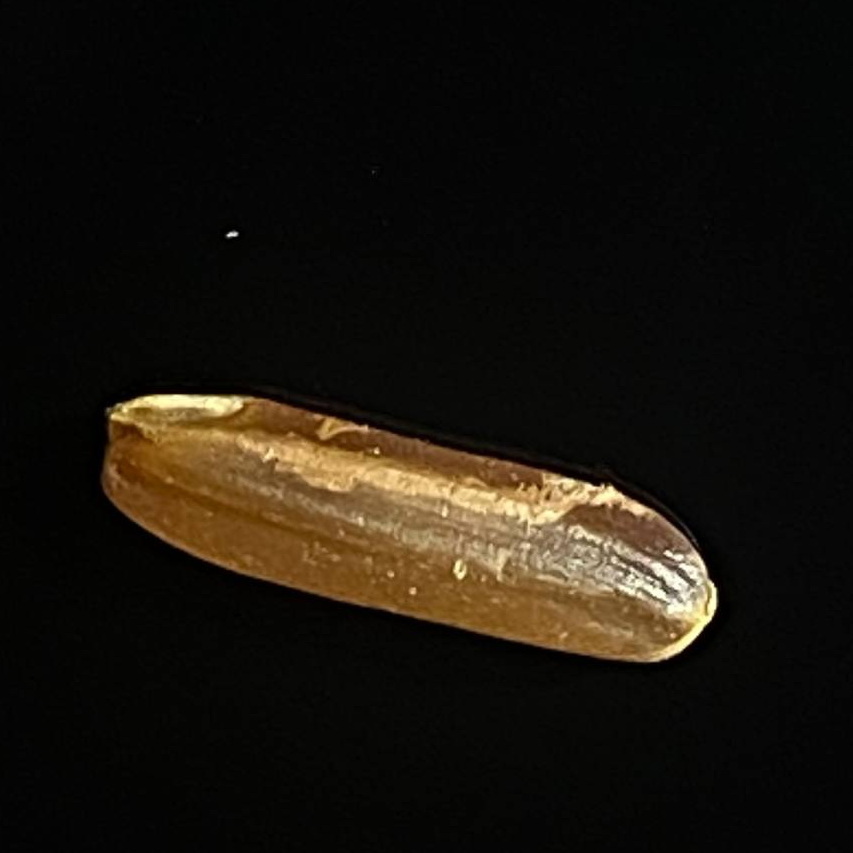
Rice variety: Red_Cargo